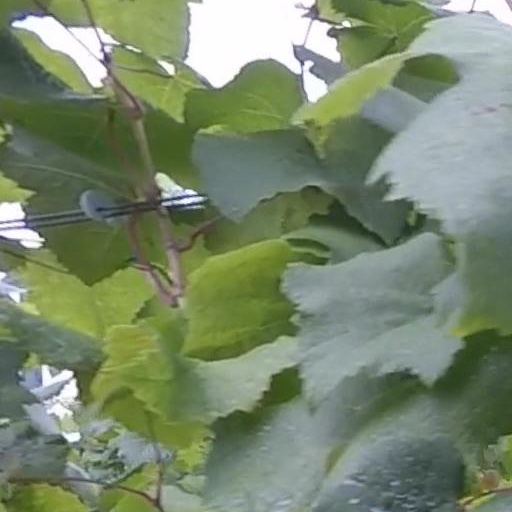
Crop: grape